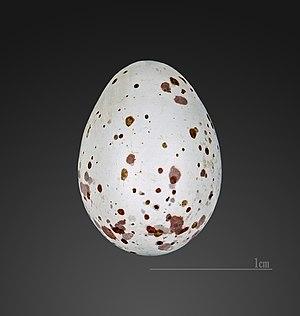
La Cisticole des joncs est une espèce de passereaux de la famille des Cisticolidae.